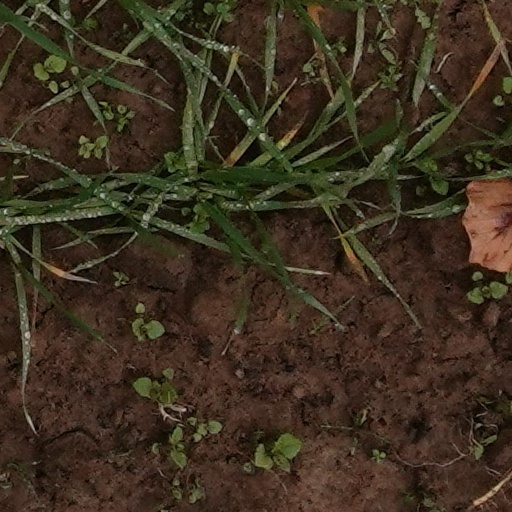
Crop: wheat